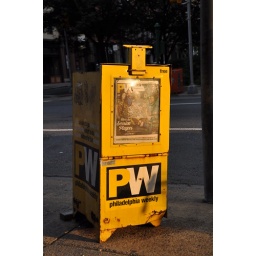
a typical yellow pw box. note the orange citypaper box in the background. they're usually right near each other.